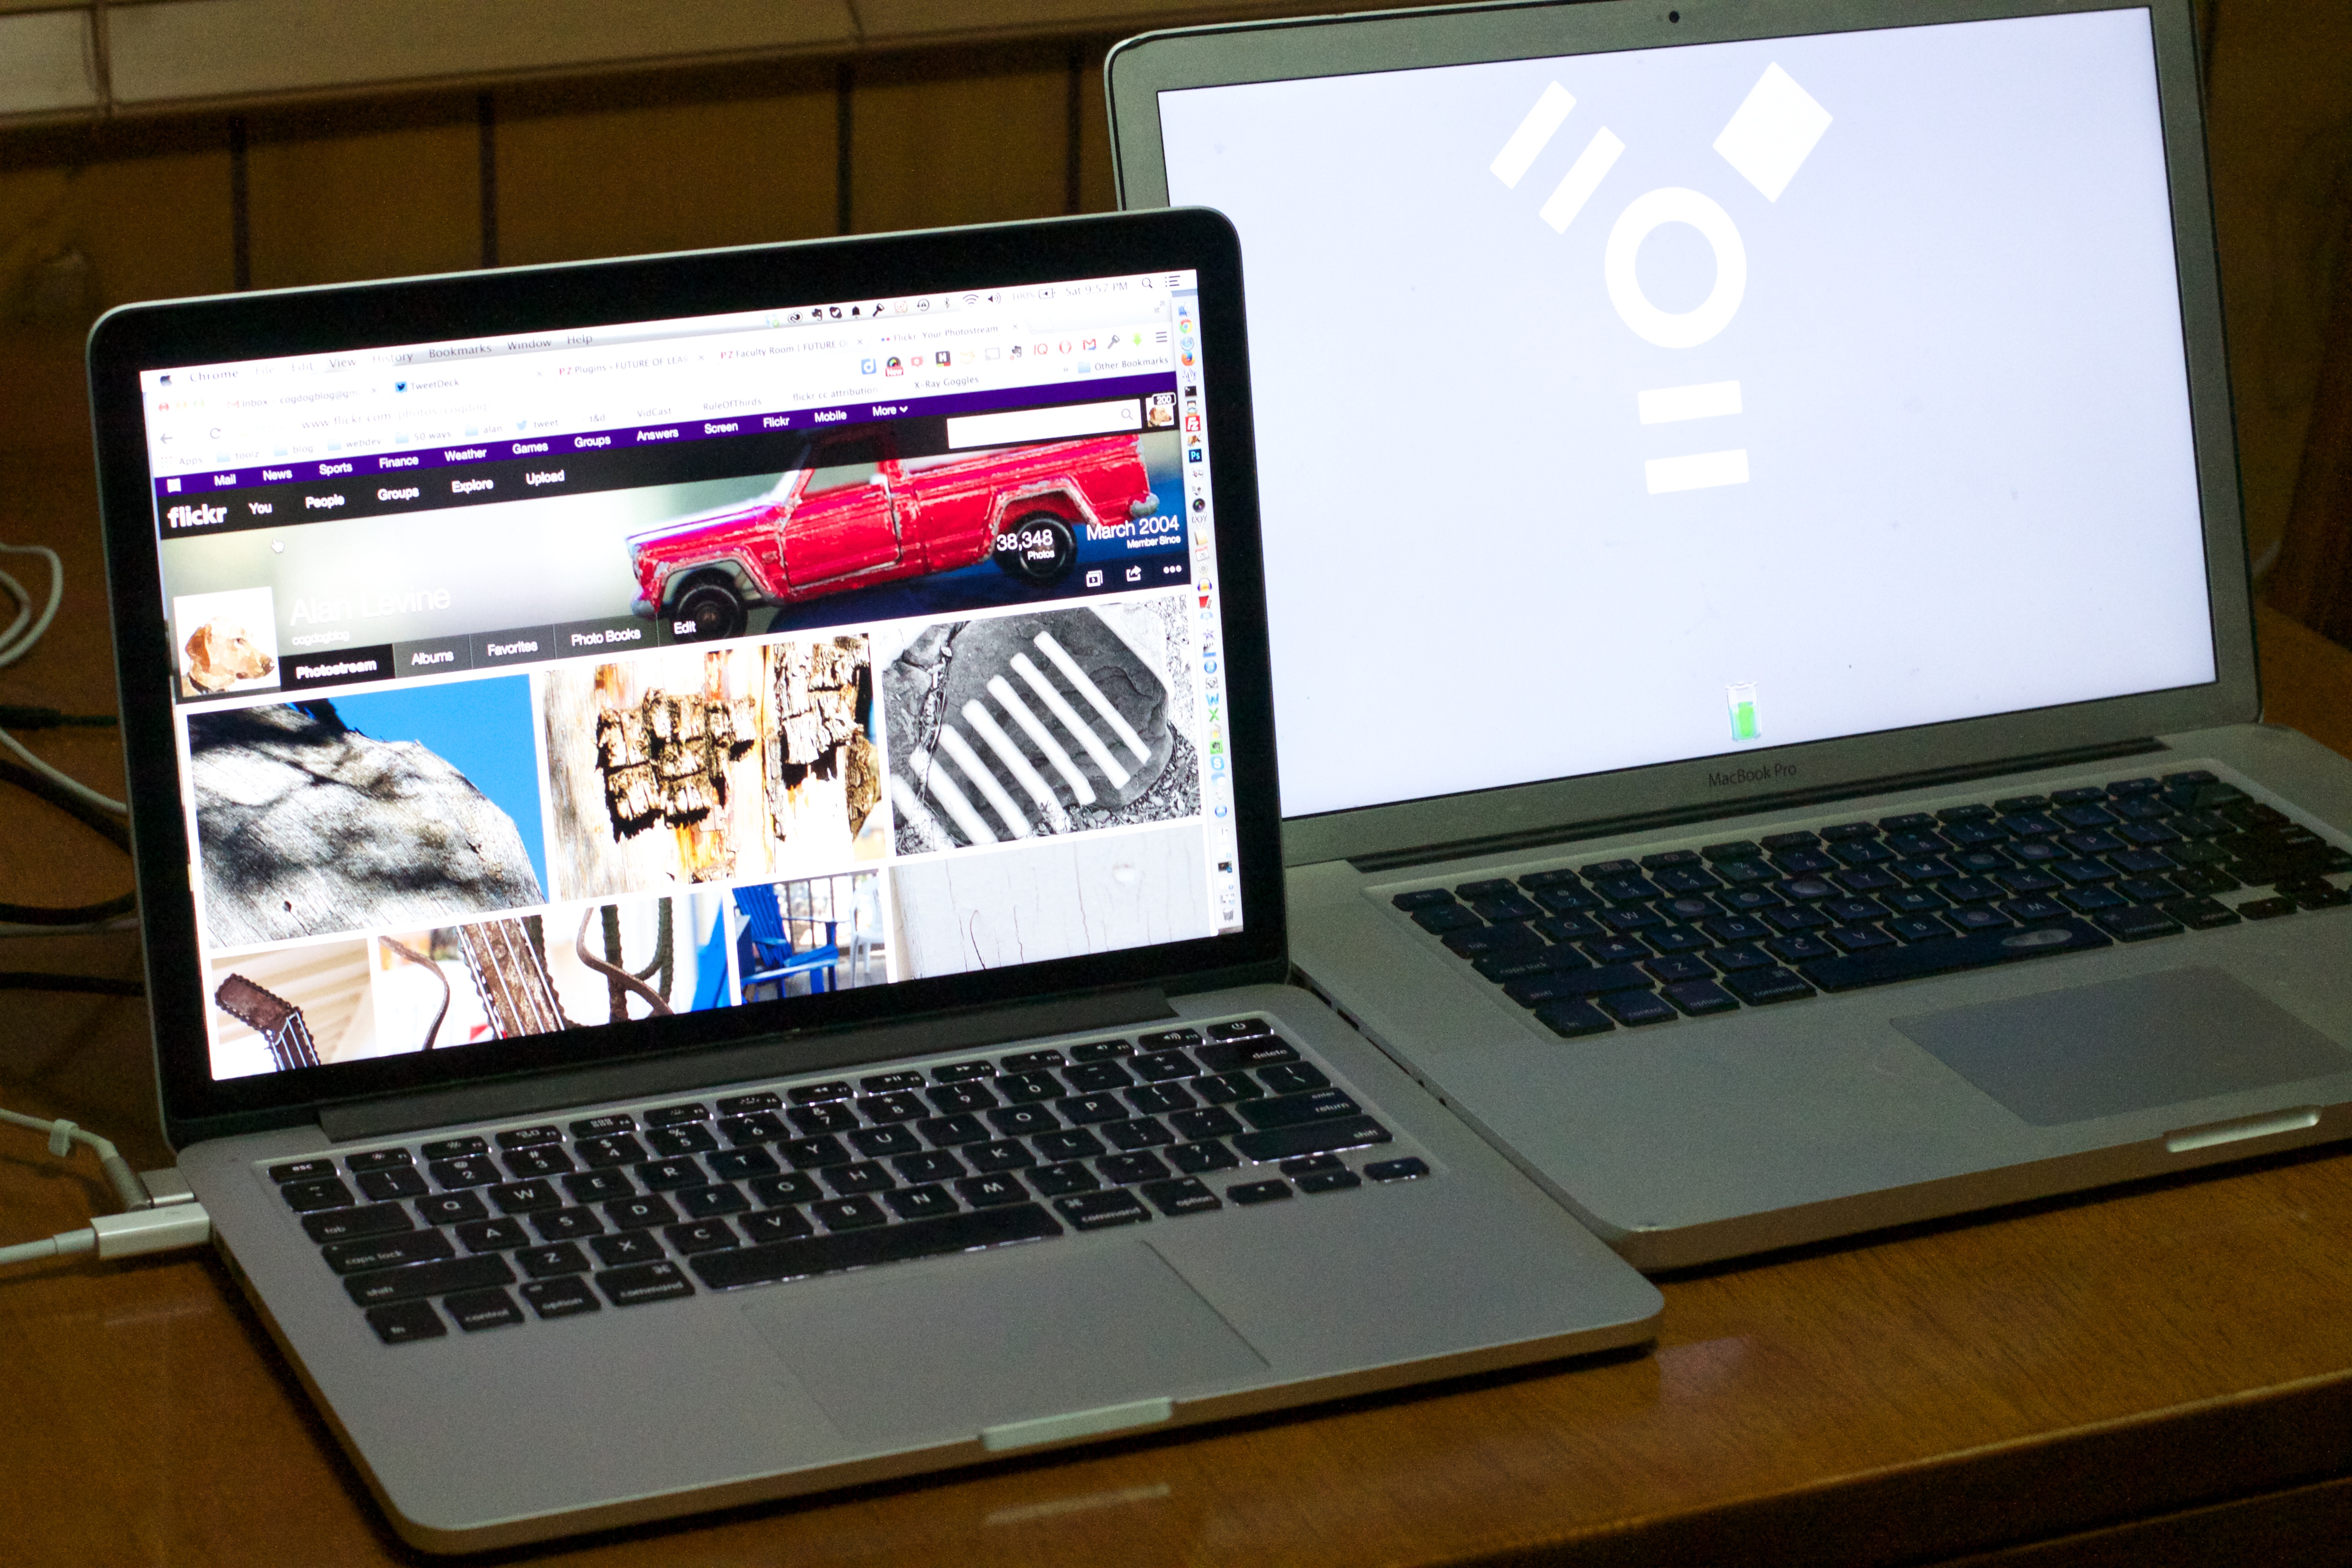
laptop, technology, design, macbookpro, multimedia, personal computer, electronic device, computer hardware, personal computer hardware, display device, computer program